Battle of Plassey

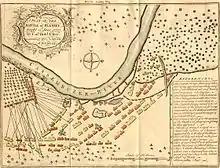
A plan of the Battle of Plassey fought 23 June 1757 by Col. Robert Clive, against the Nawab of Bengal. Depiction of the battlefield, with explanations of troop movements.

After three hours, there had been no substantial progress and the positions of both sides had not changed. Clive called a meeting of his staff to discuss the way ahead. It was concluded that the present position would be maintained till after nightfall, and an attack on the Nawab's camp should be attempted at midnight. Soon after the conference, a heavy rainstorm occurred. The British used tarpaulins to protect their ammunition, while the Nawab's army took no such precautions. As a result, their gunpowder got drenched and their rate of fire slackened, while Clive's artillery kept up a continuous fire. As the rain began to subside, Mir Madan Khan, assuming that the British guns were rendered ineffective by the rain, led his cavalry to a charge. However, the British countered the charge with heavy grapeshot, mortally wounding Mir Madan Khan and driving back his men.